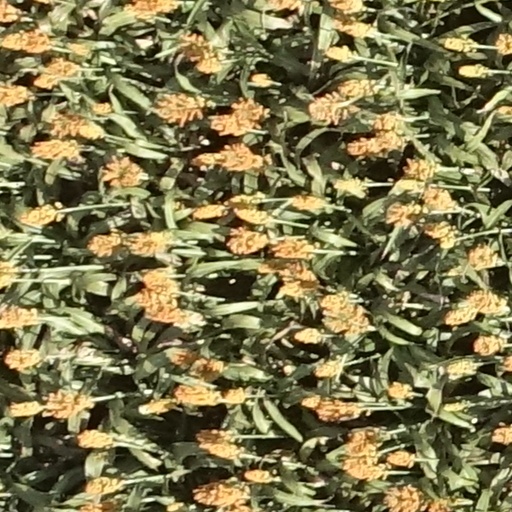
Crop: sorghum